Ion Jinga

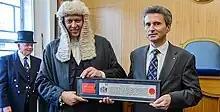
Ion Jinga Freeman of London

His book, "European Integration. Dictionary of Community Terms " (Ed. Lumina Lex, Bucharest, 2000) is the first European integration dictionary published in Romania.